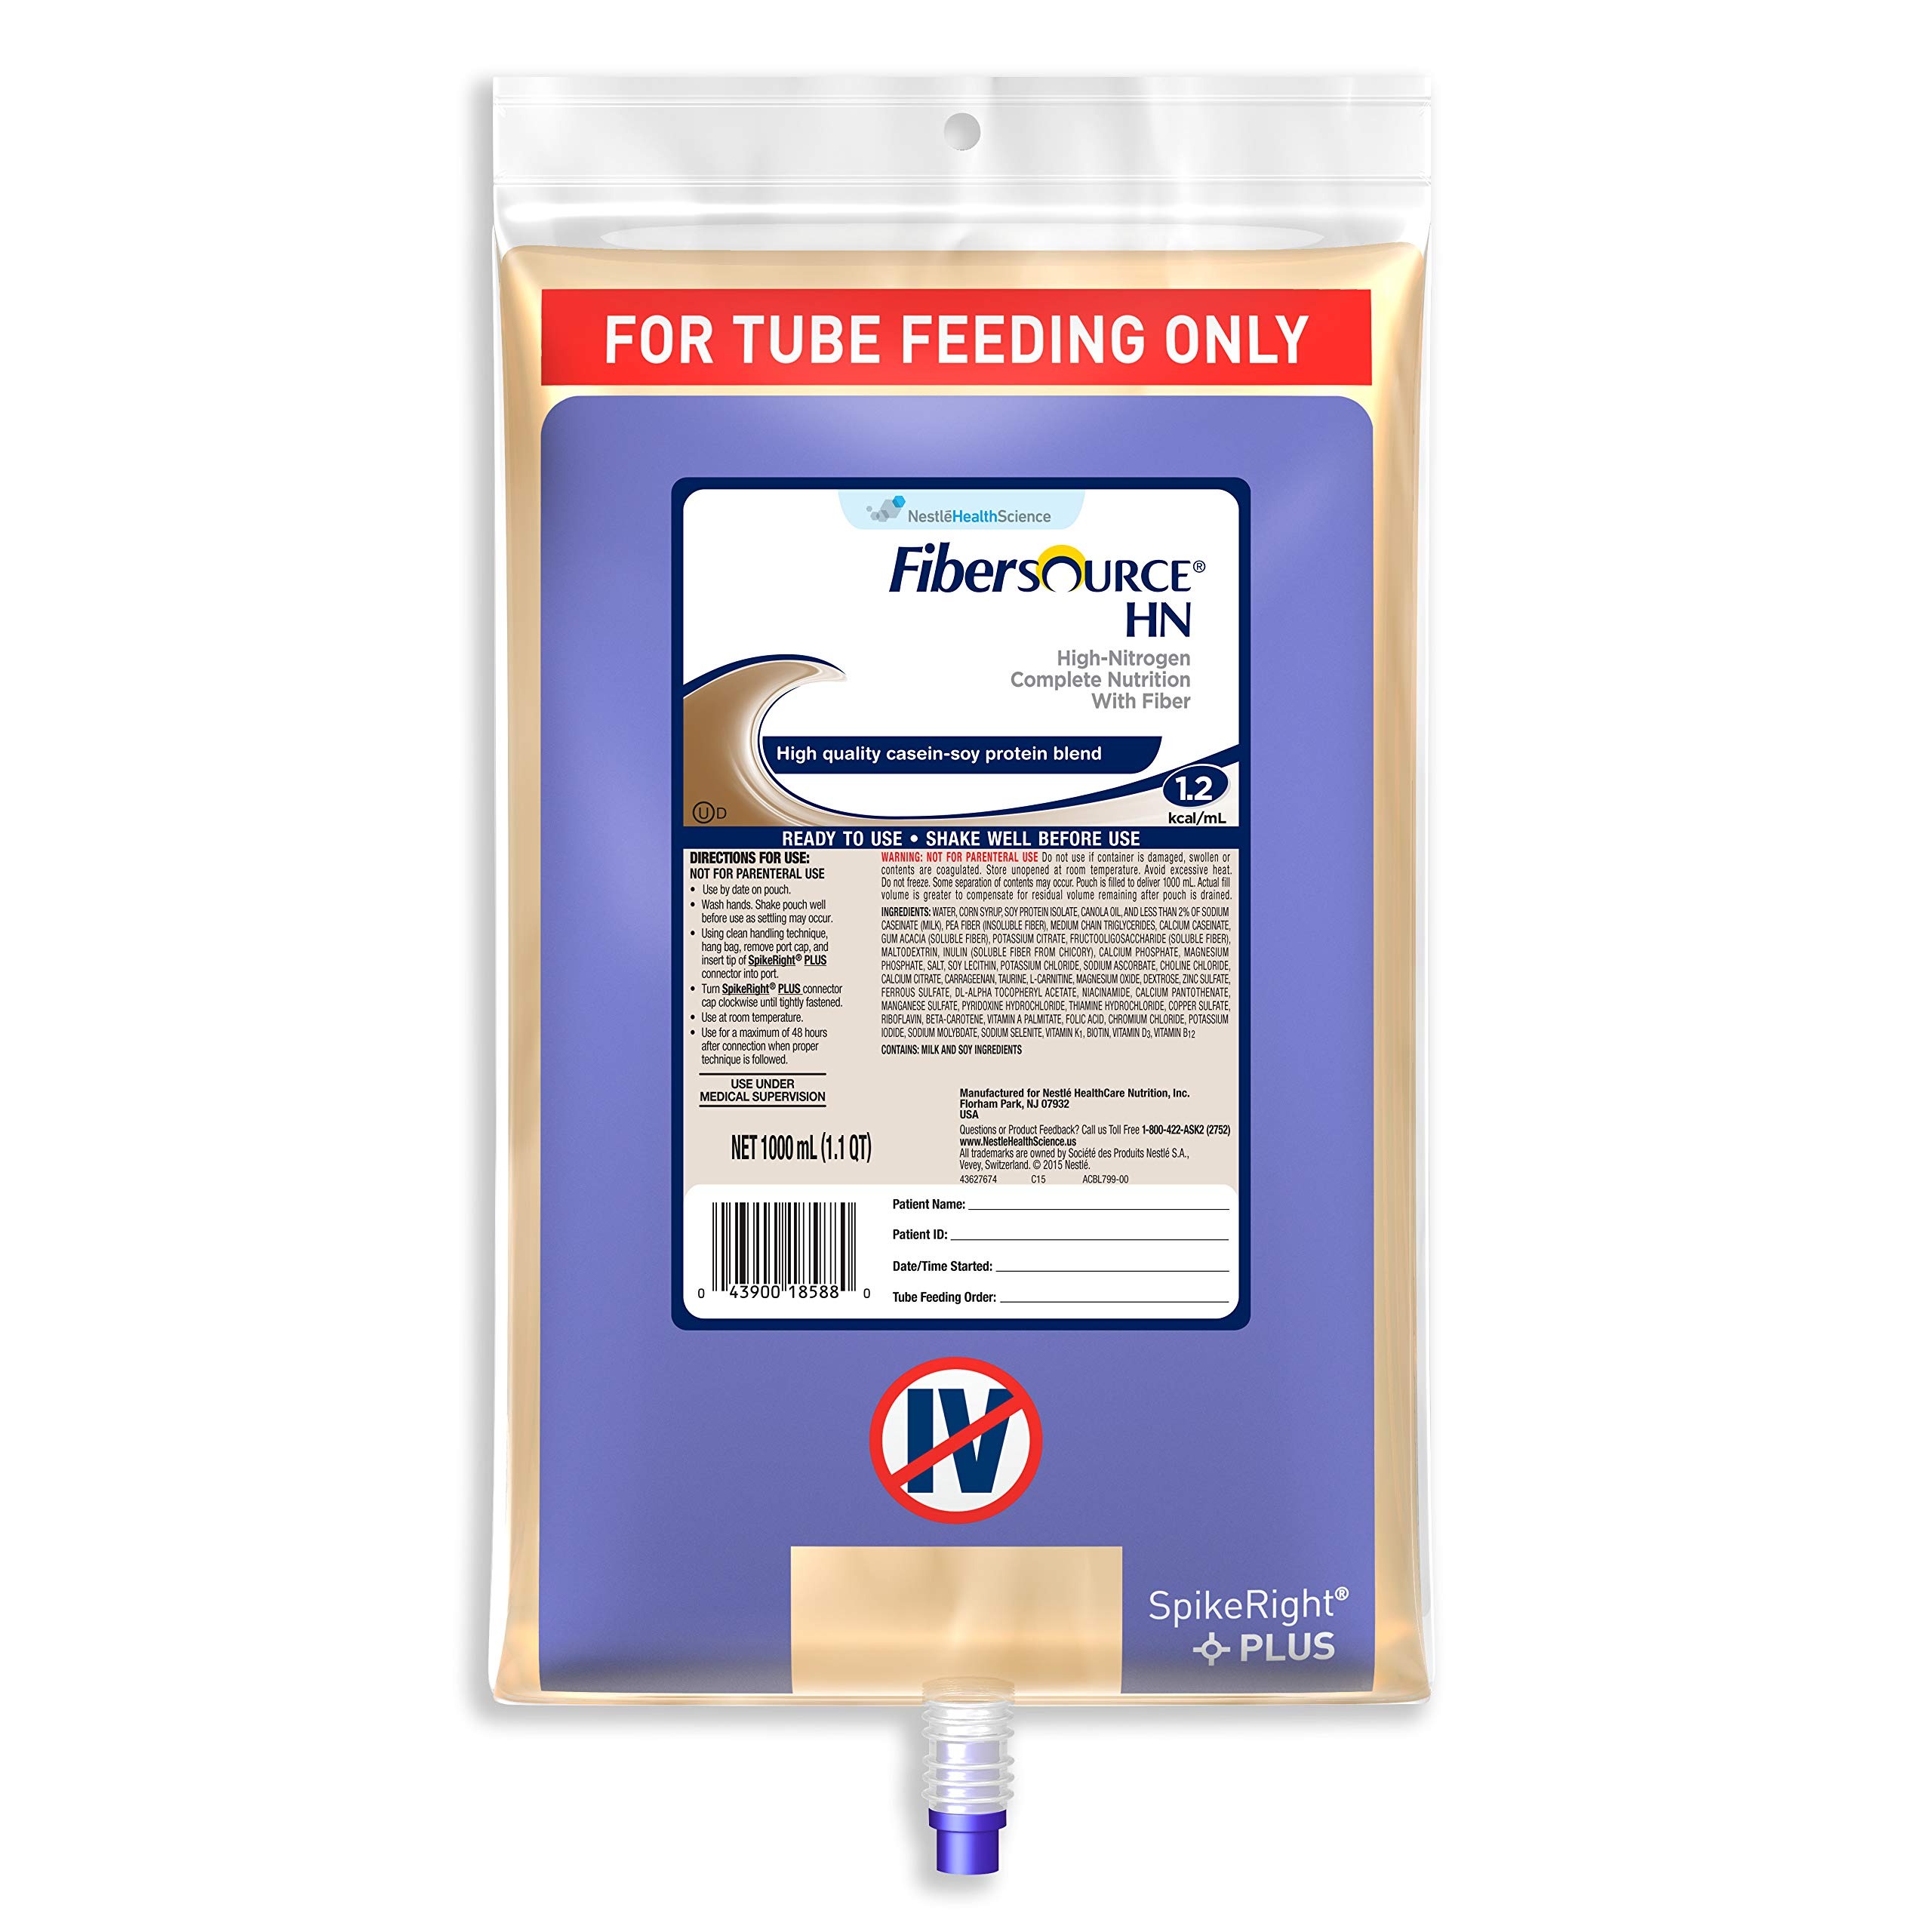
Item Name: Fibersource HN Nutritionally Complete Liquid Formula Supplement - SpikeRight, 1000 Milliliter -- 6 per case.
Product Description: Fibersource HN Nutrially Complete Liquid Formula Supplement - SpikeRight, 1000 Milliliter - 6 per case. This is a 100% soy protein nutritional supplement with a blend of soluble and insoluble fiber. The concentrated nutritional drink represents 100% of the recommended daily intake (excluding chlorine) at 1400 calories. NutriShield, which is ad
Value: 202.9
Unit: Fl Oz

Price: 76.72